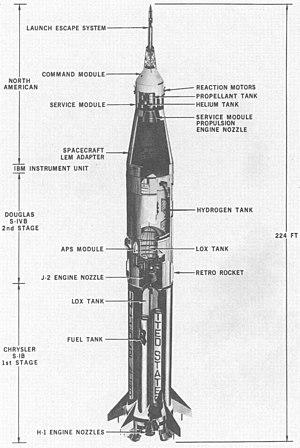
Apollo 7 est une mission spatiale habitée réalisée par la National Aeronautics and Space Administration en octobre 1968. C'est la première mission du programme américain Apollo à transporter un équipage dans l'espace. C'est également le premier vol spatial américain avec des astronautes à bord depuis Gemini 12 en novembre 1966. La mission AS-204, également appelée Apollo 1, était destinée à être le premier vol avec équipage du programme Apollo. Son lancement était prévu pour février 1967, mais un incendie dans la cabine lors d'un test en janvier 1967 provoque la mort de l'équipage. Les vols habités sont alors suspendus pendant 21 mois, le temps d'étudier les causes de l'accident et d'apporter des améliorations à l'engin spatial et aux procédures de sécurité, ainsi que pour réaliser des vols d'essai sans équipage de la fusée Saturn V et du module lunaire Apollo. Apollo 7 accomplit la mission d'Apollo 1 qui consistait à tester le module de commande et de service d'Apollo en orbite terrestre basse.